Bullpup

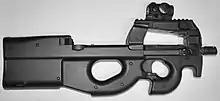
The FN P90 uses the bullpup layout in conjunction with a unique top-mounted feeding system, making it the most compact submachine gun with a fixed stock.

The bullpup design places the gun's action mechanism and magazine behind the trigger, and the receiver functionally serves as the buttstock with usually only a thin endplate, making the gun more of a "stockless" weapon from a pure technical sense. The magazine is also inserted behind the trigger group (technically it only needs the magazine's feeding slot to be located behind the trigger for the gun to be classified as a bullpup), but in some designs such as the Heckler & Koch G11, FN P90 and Neostead, the magazine can extend forward beyond the trigger.